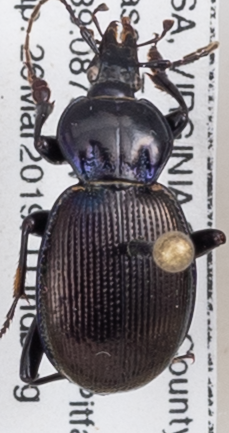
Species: Sphaeroderus stenostomus stenostomus
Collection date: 2019-05-07
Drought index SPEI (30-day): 2.09
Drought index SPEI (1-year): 2.09
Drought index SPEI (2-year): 2.09